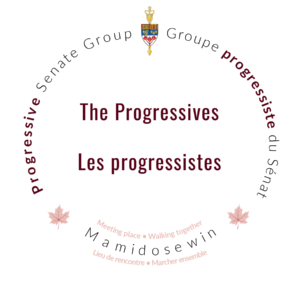
Le Groupe progressiste du Sénat est un groupe parlementaire siégeant au Sénat du Canada. Il a été formé le 14 novembre 2019 à partir du caucus libéral du Sénat, aujourd'hui disparu, qui devait perdre le statut de parti officiel en janvier 2020 lorsque le sénateur Joseph Day devrait quitter le Sénat en raison d'une retraite obligatoire.